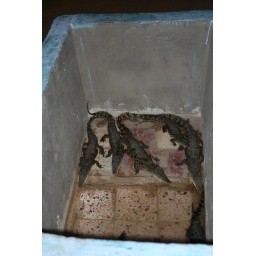
Little crocs held as house animal by the nubians. When they get larger they are set free.